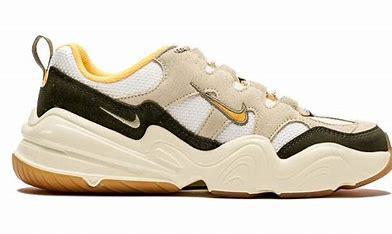
Brand: Nike
Model: Tech Hera